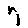
Label: 7